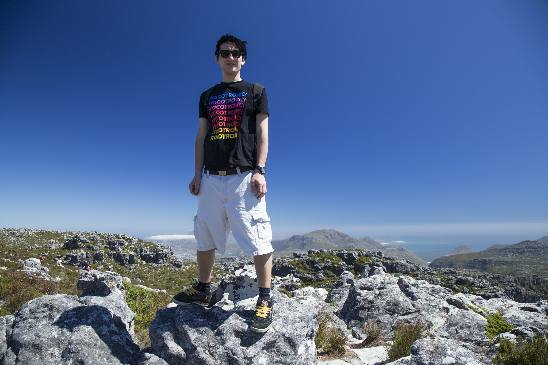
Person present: Yes